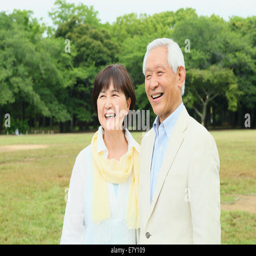
senior adult couple in a park